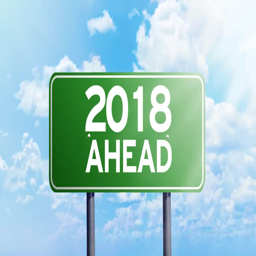
time lapse footage of a green street sign and ahead text under clear sky with moving cloud